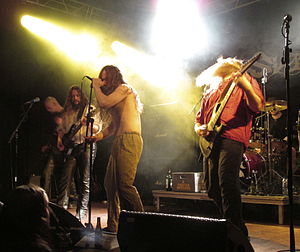
Studenterhuset i Aalborg
Svartsot-koncert i Studenterhuset
Studenterhuset Aalborg er en forening og et mødested, der drives af frivillige med adresse på Gammeltorv 10 i Aalborg.